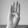
ASL letter: B